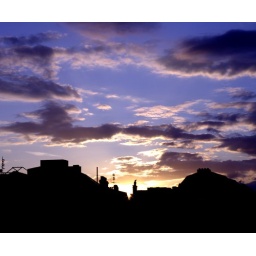
The sky from my balcony in Earl's Court, London